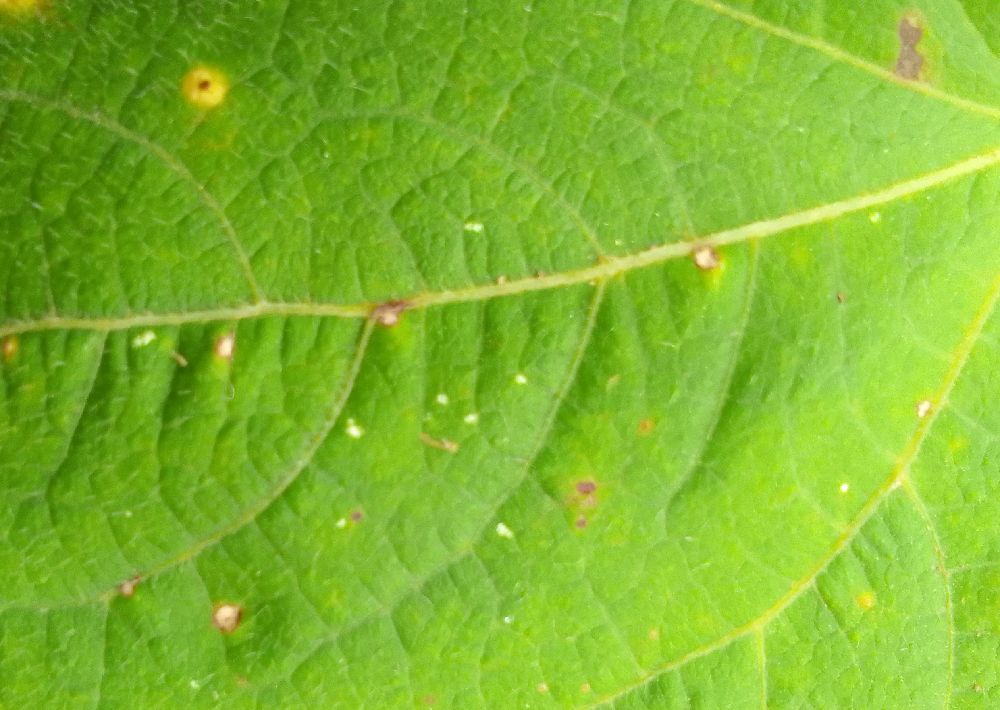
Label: rust